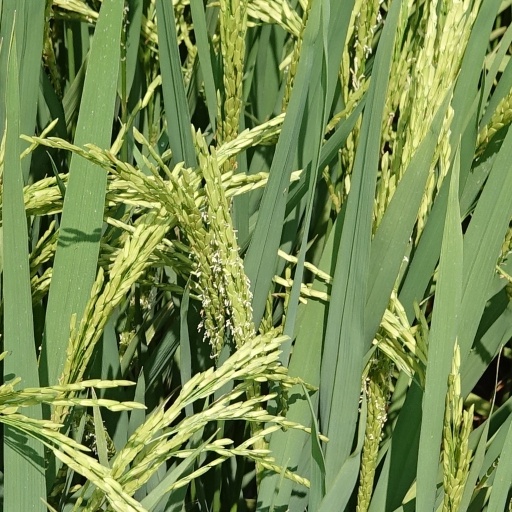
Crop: rice